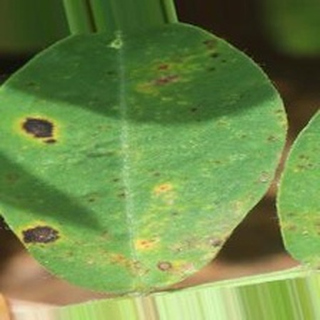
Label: groundnut_early_leaf_spot